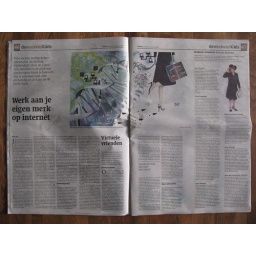
o.a over blog-art maar vooral over hedendaags internetgebruik. geschreven door Marjolijn van Heemstra en Hester Otter.